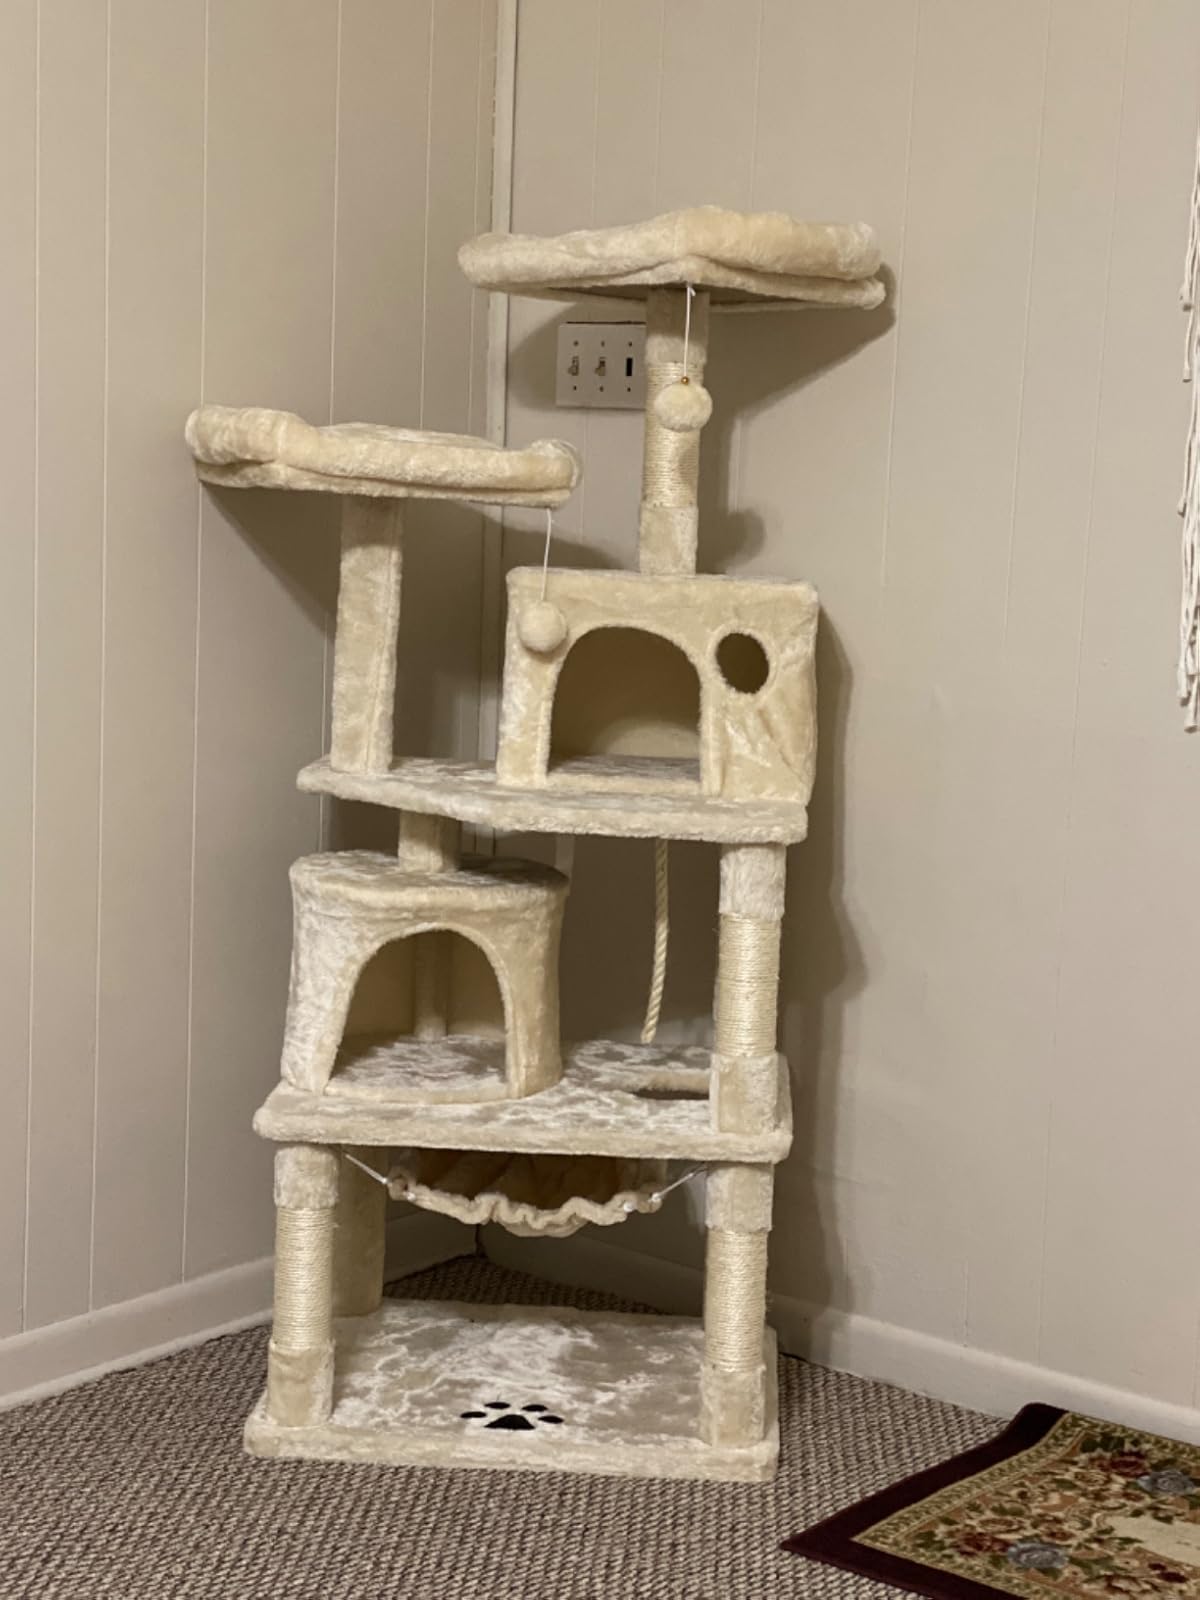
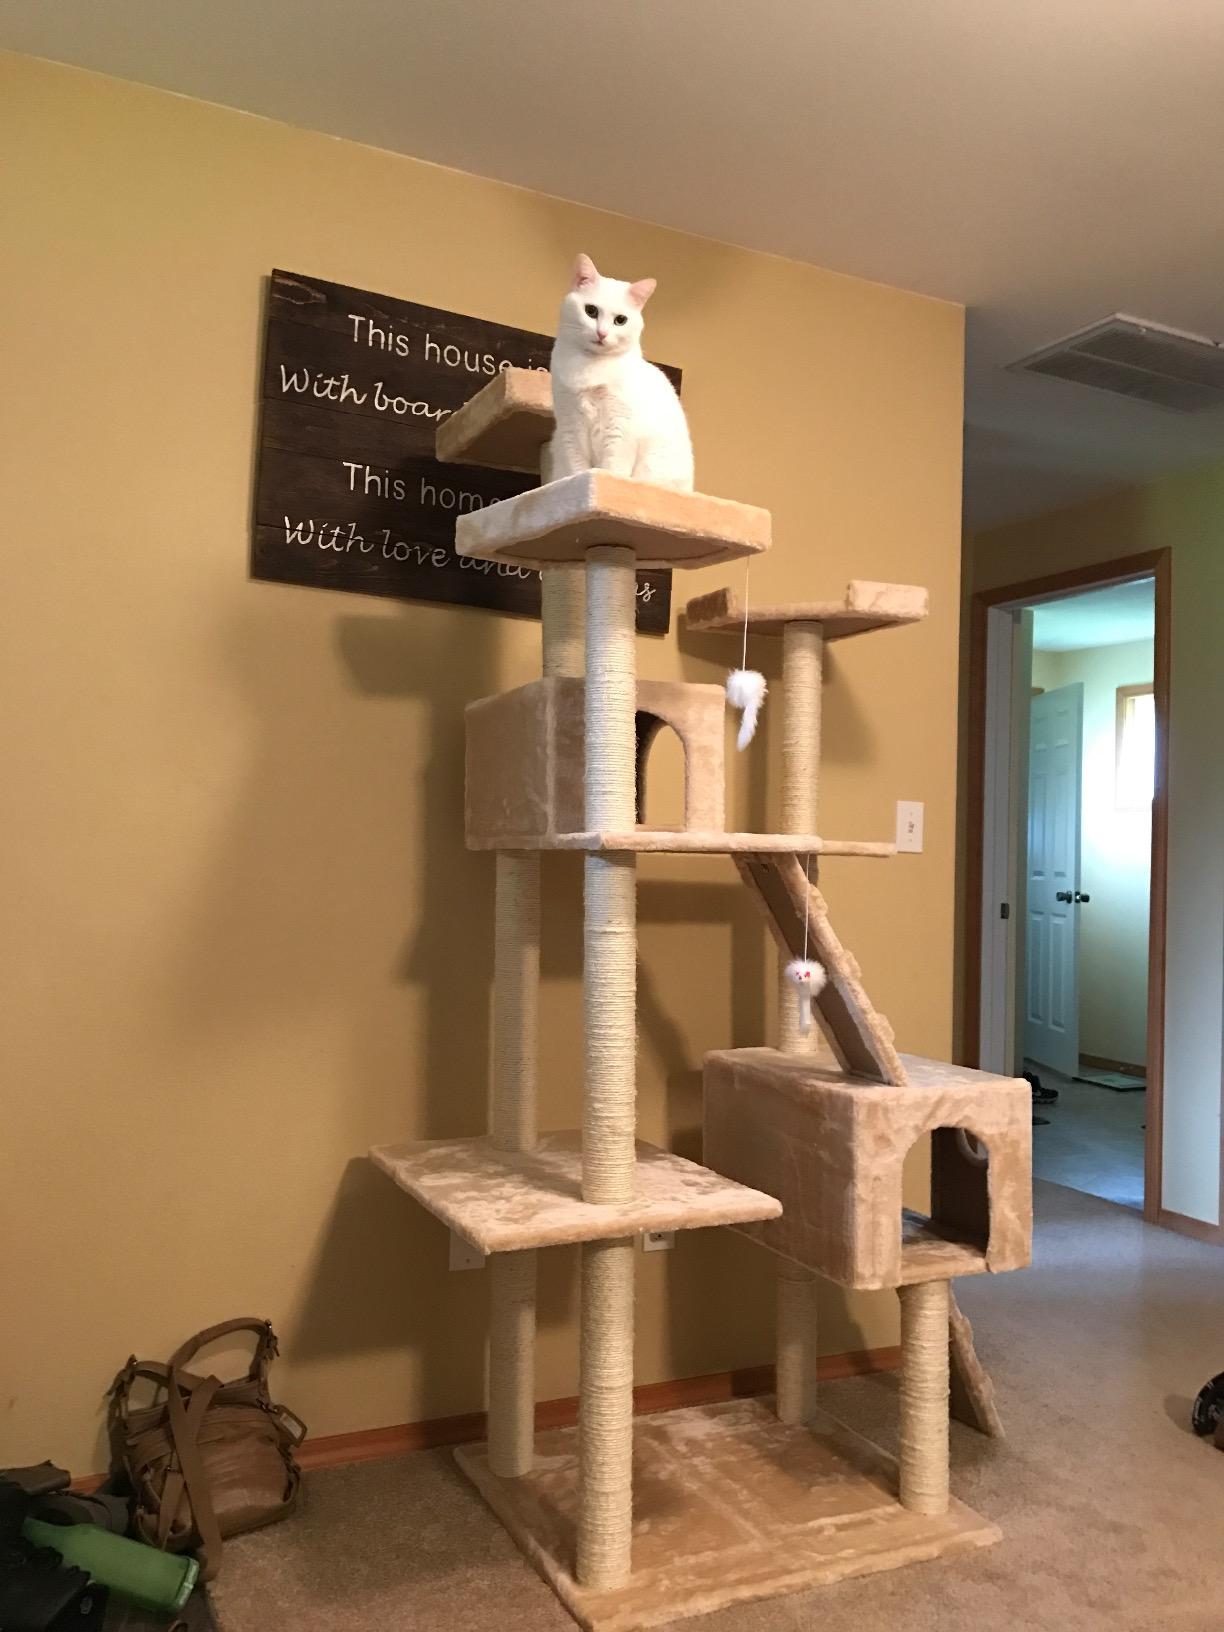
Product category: items_cat tree
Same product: no